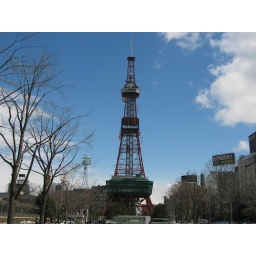
(Also, proof that the sky is blue over Hokkaido too)